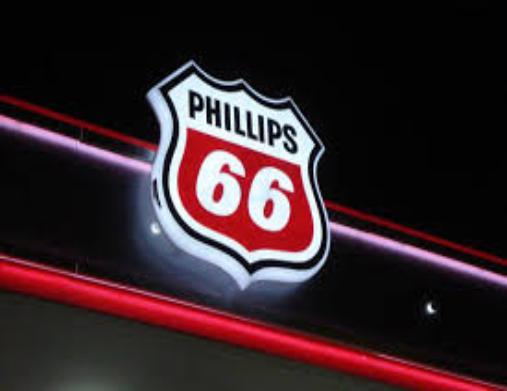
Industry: Transportation